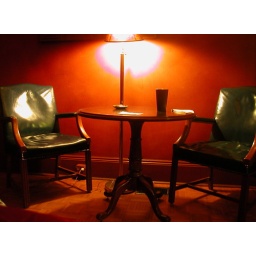
these are chairs and a table at &amp;quot;Talkies&amp;quot; which is a coffee shop in Ohio City.